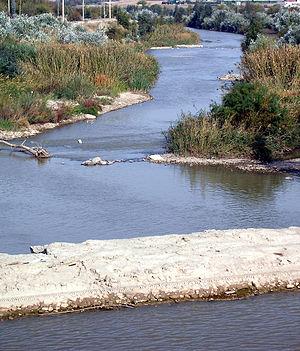
Le Genil est une rivière espagnole, affluent du Guadalquivir. Il est le deuxième cours d'eau d'Andalousie après le Guadalquivir selon leur débit.